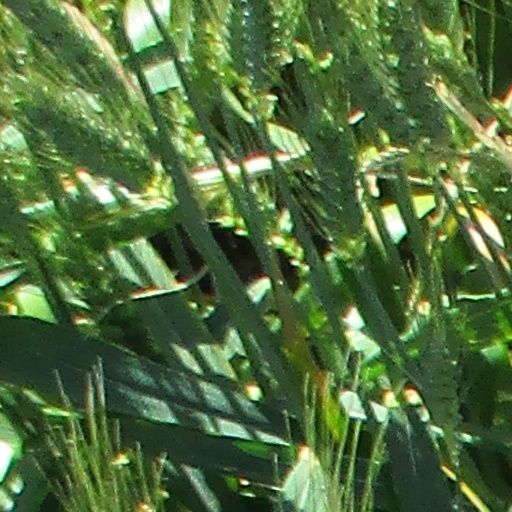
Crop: wheat